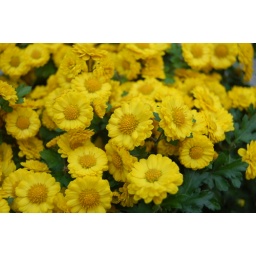
flowers in a pot at Insadong